Speculum (medicine)

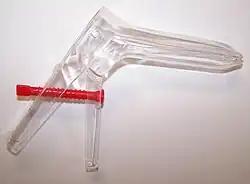
The disposable bivalved plastic vaginal speculum is used in office gynecology

A speculum (Latin for 'mirror'; : specula or speculums) is a medical tool for investigating body orifices, with a form dependent on the orifice for which it is designed. In old texts, the speculum may also be referred to as a diopter or dioptra. Like an endoscope, a speculum allows a view inside the body; endoscopes, however, tend to have optics while a speculum is intended for direct vision.